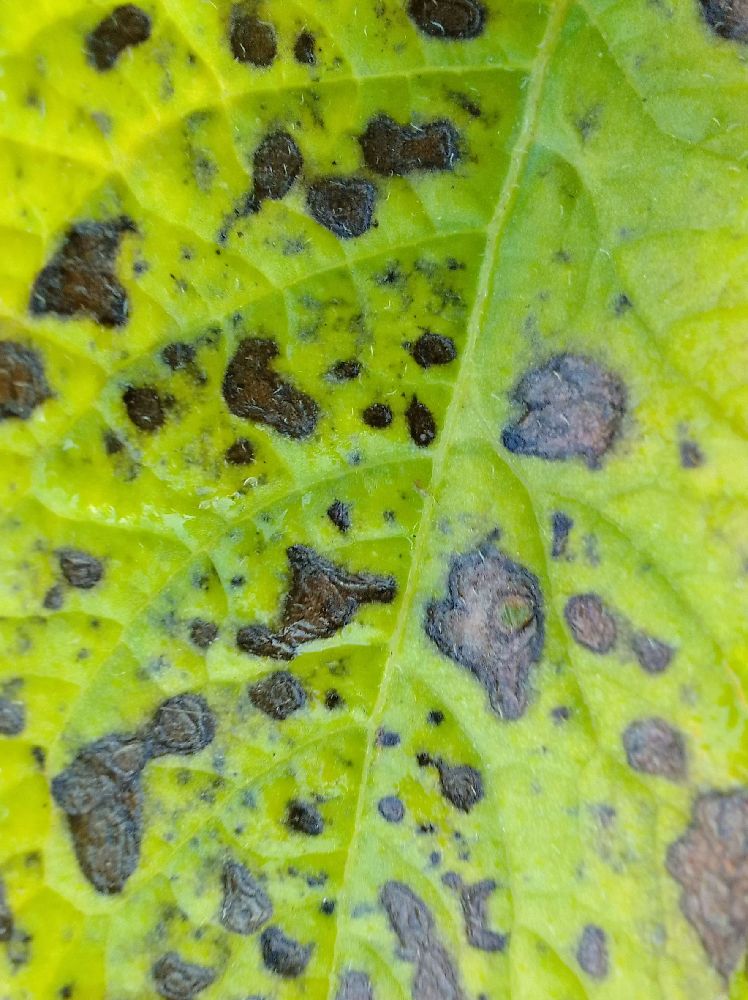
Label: Early blight